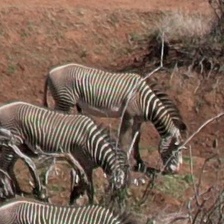
Pose orientation: right